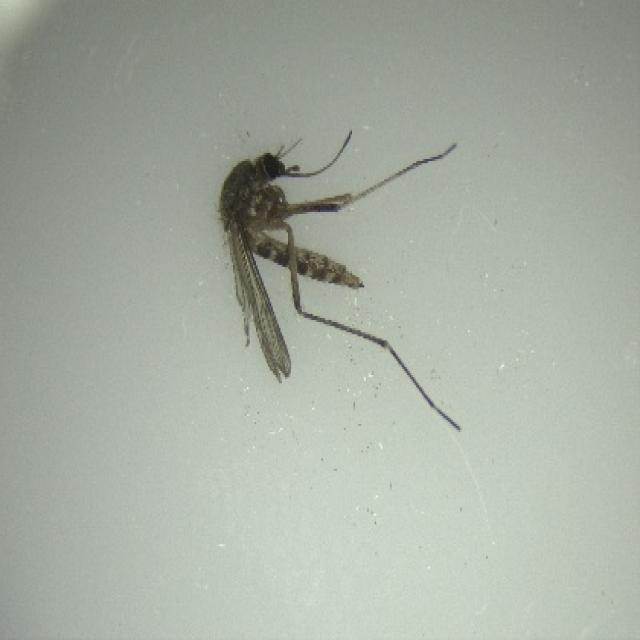
Species: aedes_vexans